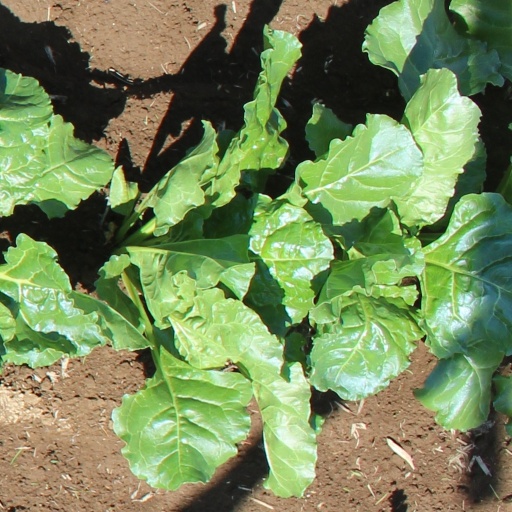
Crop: sugar beet